La Ceiba

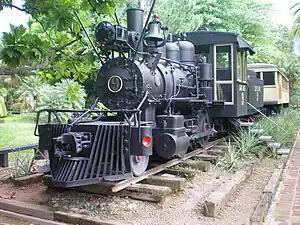
Old steam train from La Ceiba, now in Swinford park

There were trains running through La Ceiba to bring the bananas from the plantations but they are not active any longer although traces of the old railroad tracks can still be seen.